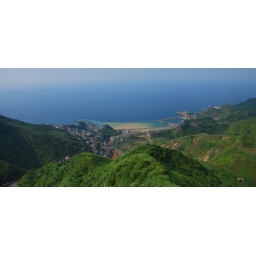
standing at a mountain in Chinkuashih ,Taipei County, Taiwan